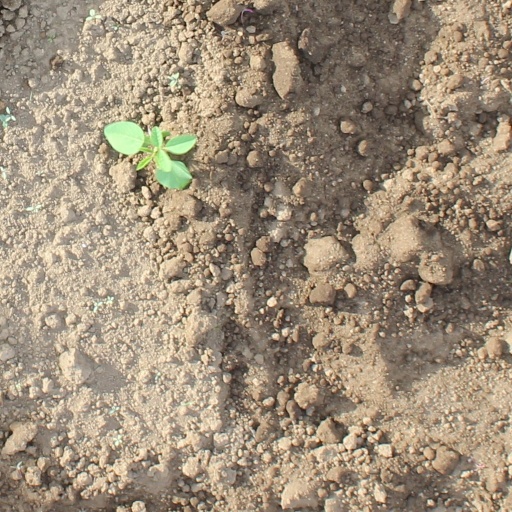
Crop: soybean